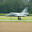
Label: airplane